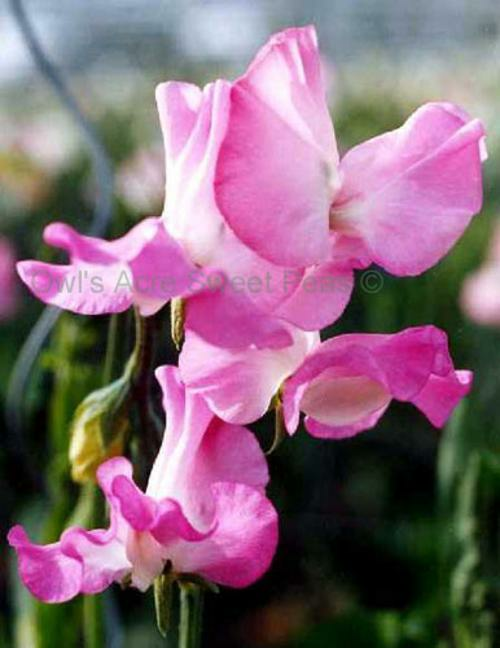
Flower: sweet pea